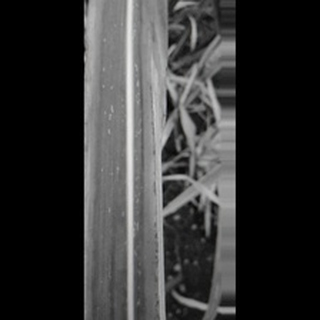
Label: sugarcane_yellow_leaf_disease